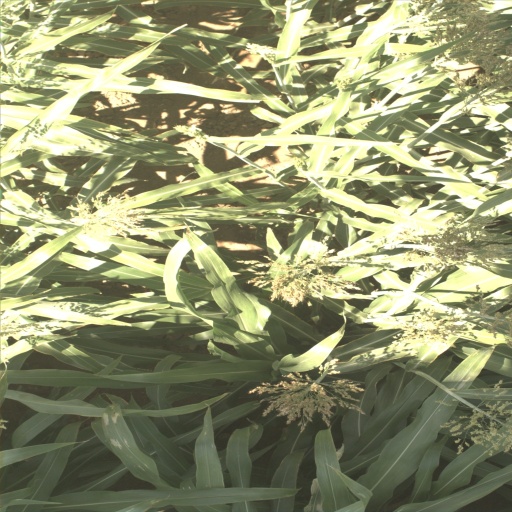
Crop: sorghum